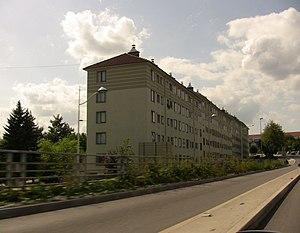
Un bâtiment des Orchamps à Besançon (Doubs)
Orchamps ou les Orchamps est un quartier de Besançon situé au Nord-Est de la ville. Il est, avec Palente, un secteur sorti de terre durant les années 1960. En 1990 le secteur comptait, avec Palente, plus de 5 300 habitants.